Sky position (RA, Dec in degrees): 145.809, 8.296
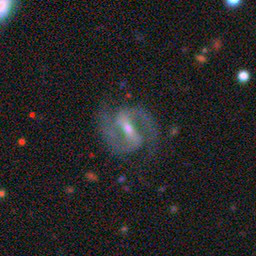
Galaxy morphology: Barred Spiral Galaxies